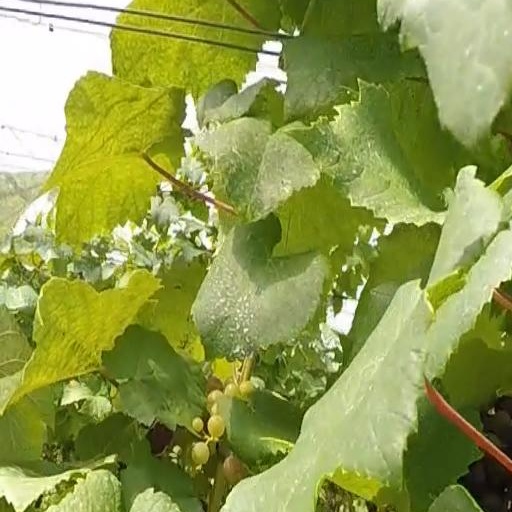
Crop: grape